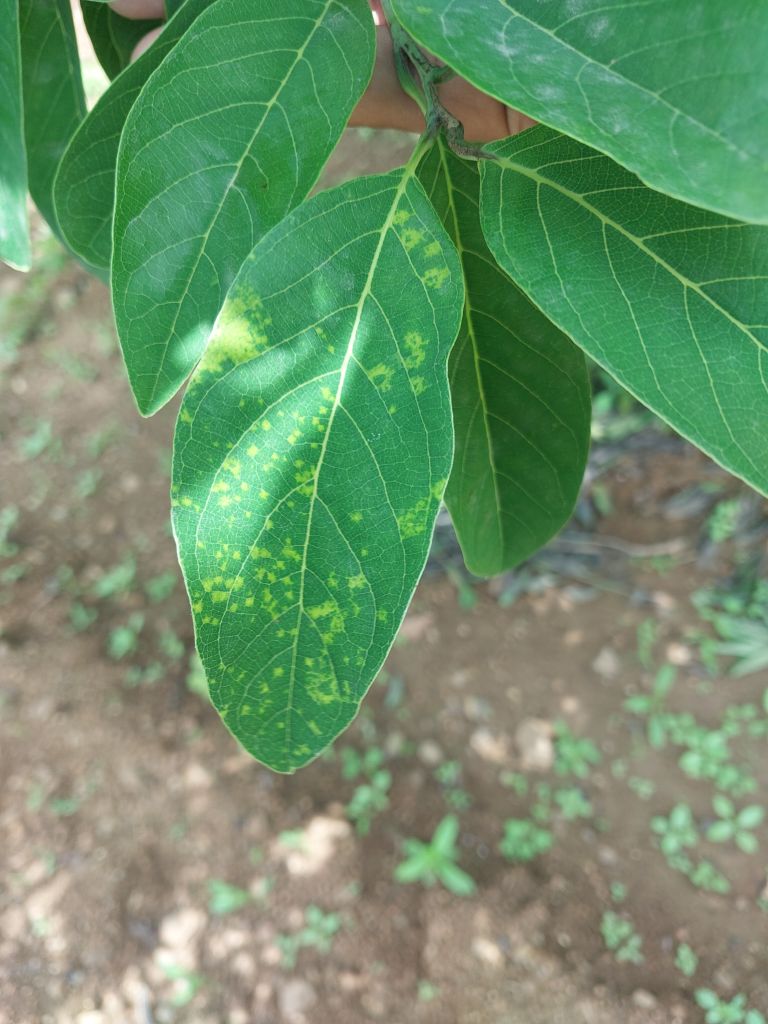
Disease label: Leaf spot on Leaves